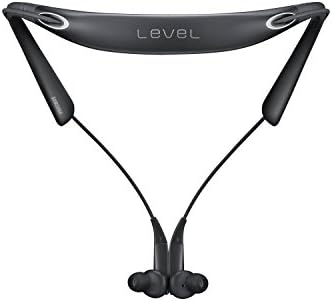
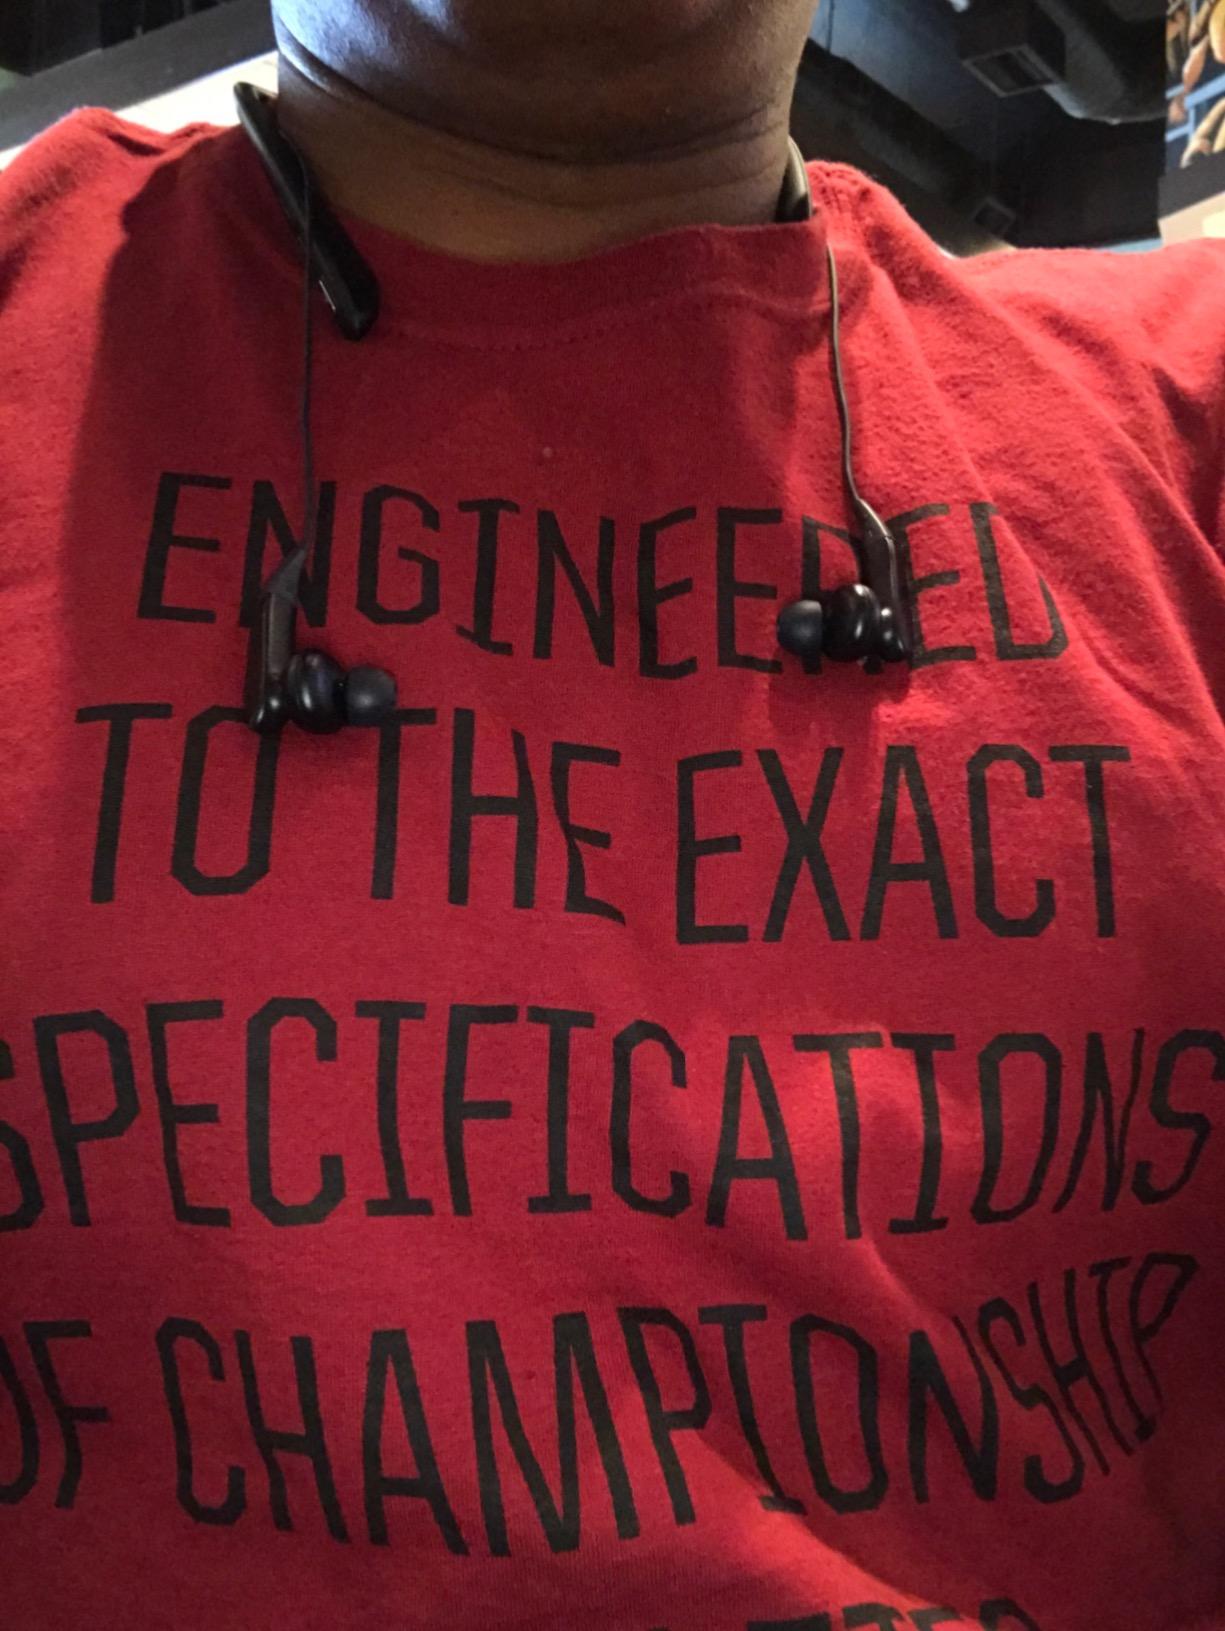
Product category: headphones
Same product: yes